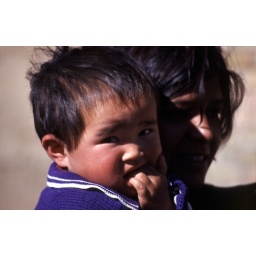
A cute Kyrgiz boy held by my wife! Central asia